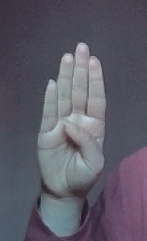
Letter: kaaf